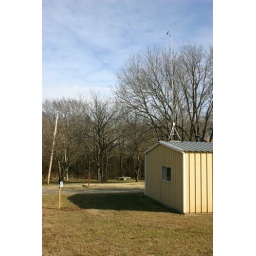
The Anemometer is located on the roof of my garage, approximately 30 feet above ground level